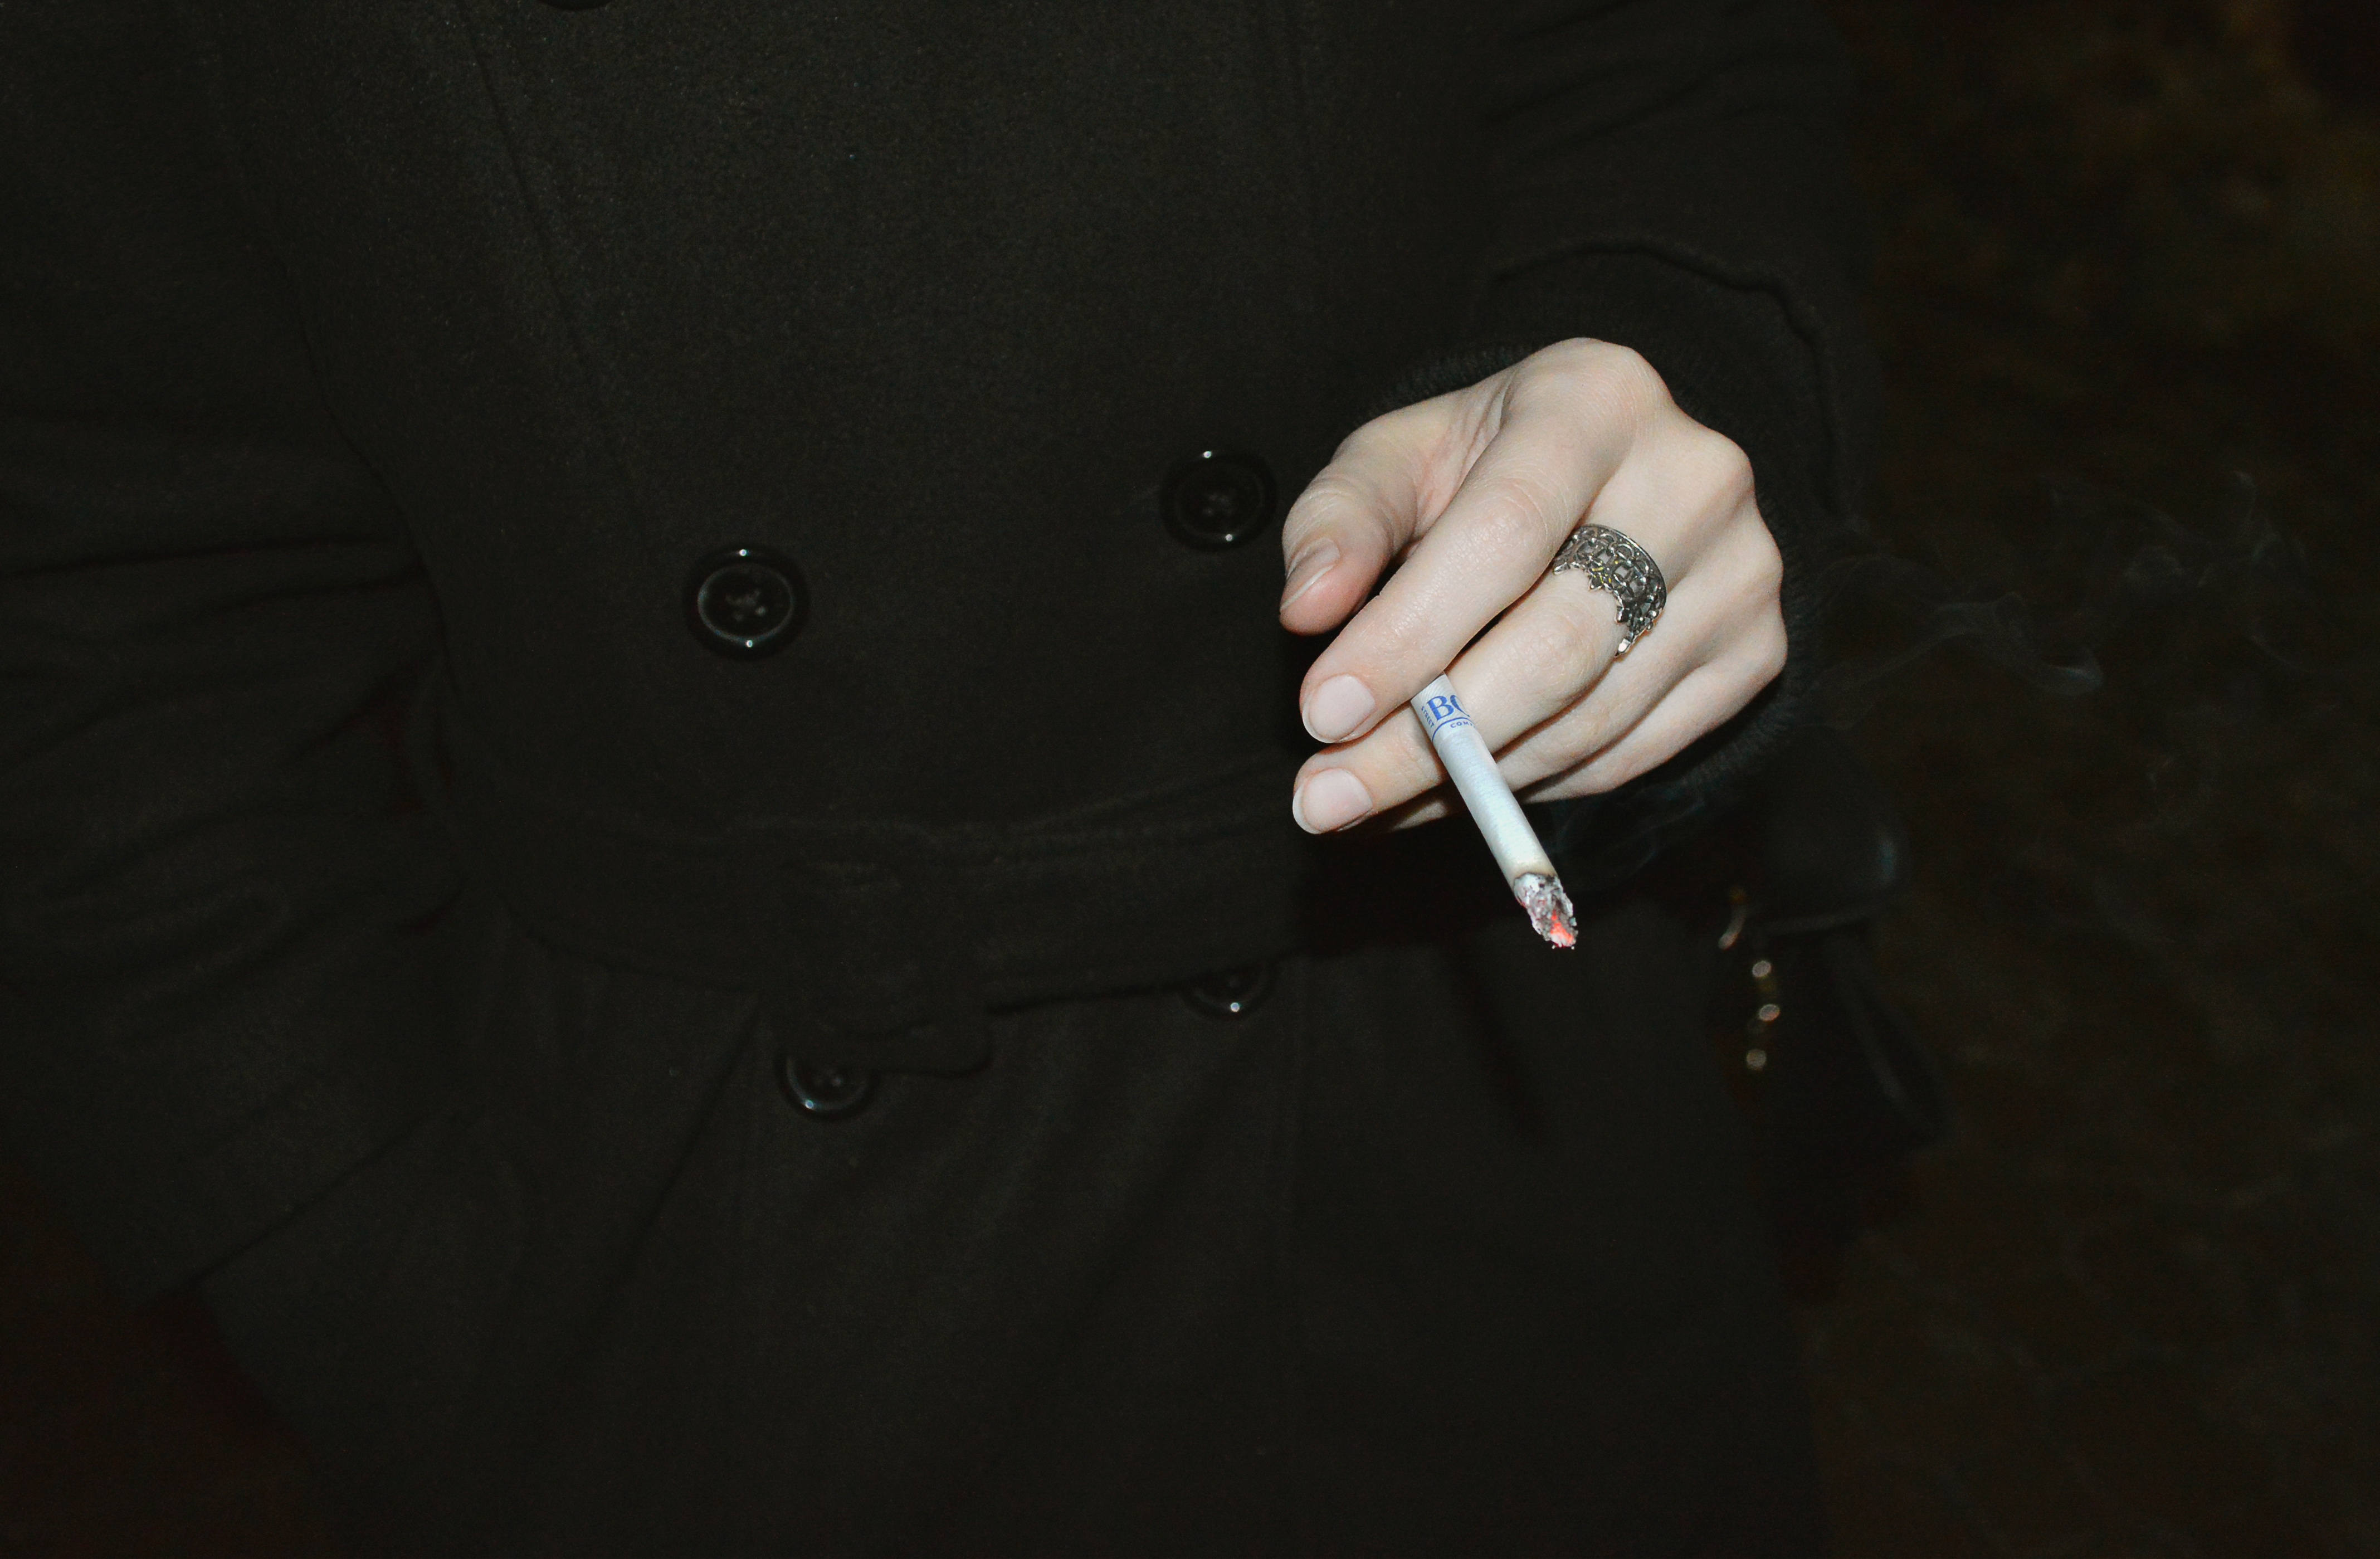
hand, light, white, photography, finger, darkness, black